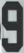
Number: 9